Jack A. Cole

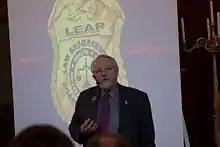

Jack A. Cole (born October 9, 1938) is a retired Detective Lieutenant who worked for the New Jersey State Police for 26 years. For twelve of those years, he worked as an undercover narcotics officer. Cole was the first executive director of Law Enforcement Against Prohibition, now known as Law Enforcement Action Partnership (LEAP), an organization comprising former and current police officers, government agents and other law enforcement agents who advocate for justice reform and oppose the War on Drugs. Cole served as LEAP's executive director from 20022010.